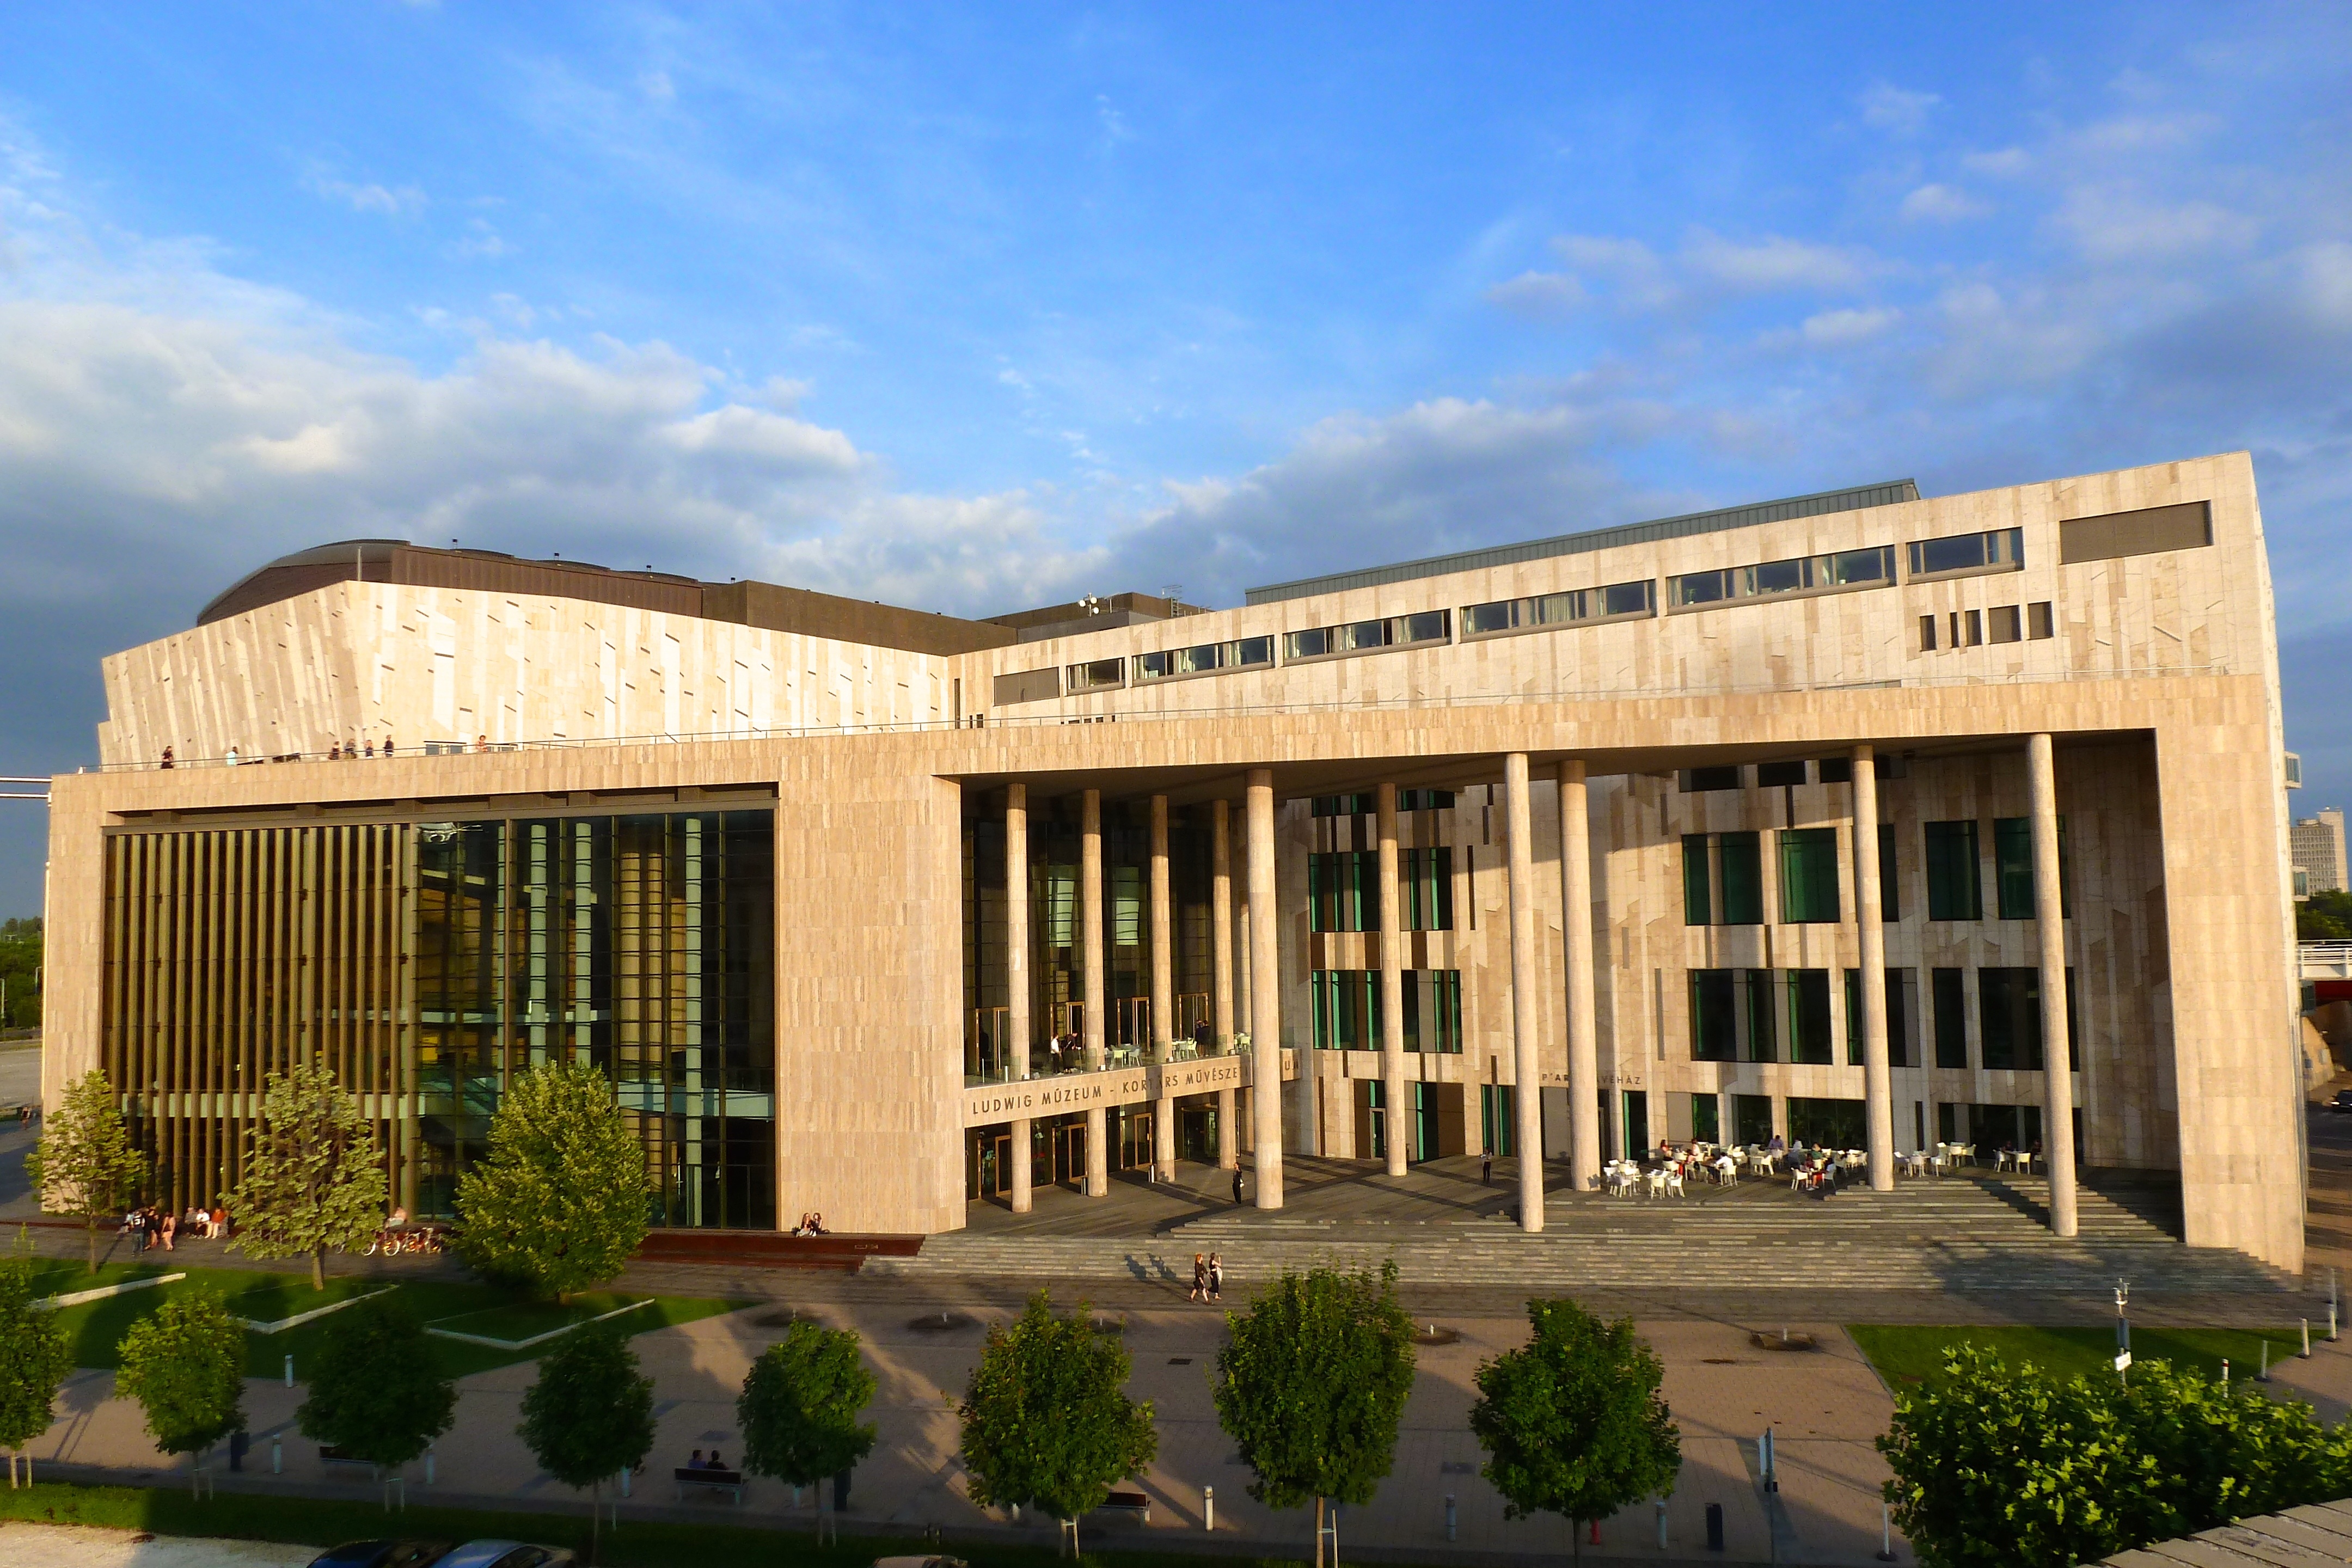
architecture, structure, building, home, facade, budapest, hungary, culture, school, campus, estate, headquarters, real estate, public library, convention center, sport venue